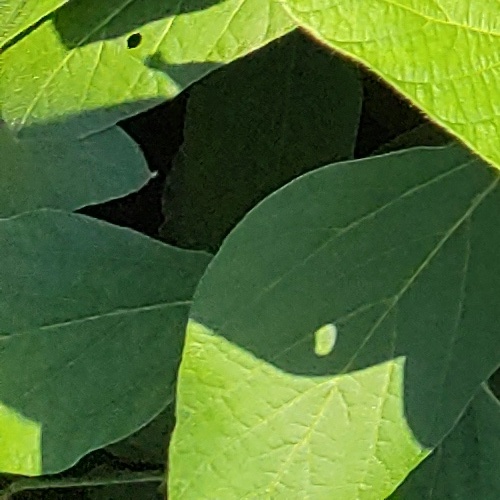
Label: Diabrotica_speciosa